Jason Roe

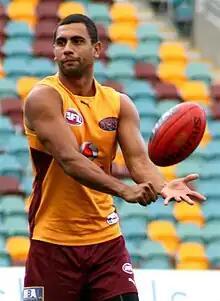
Roe at a Brisbane Lions training session in 2008

Jason Roe (born 13 March 1984) is an indigenous and former Australian rules football player for the Brisbane Lions in the Australian Football League (AFL).